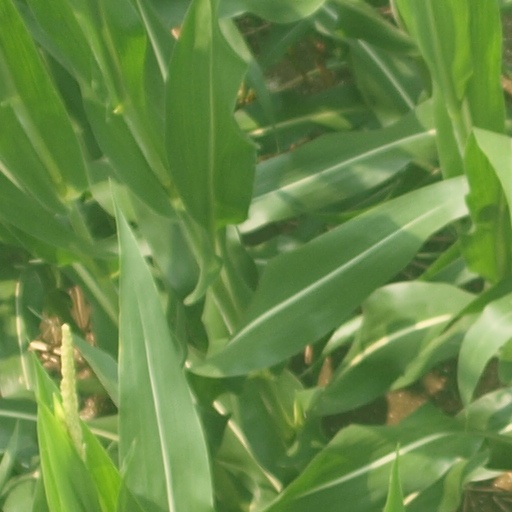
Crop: maize; corn